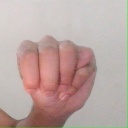
अक्षर: म